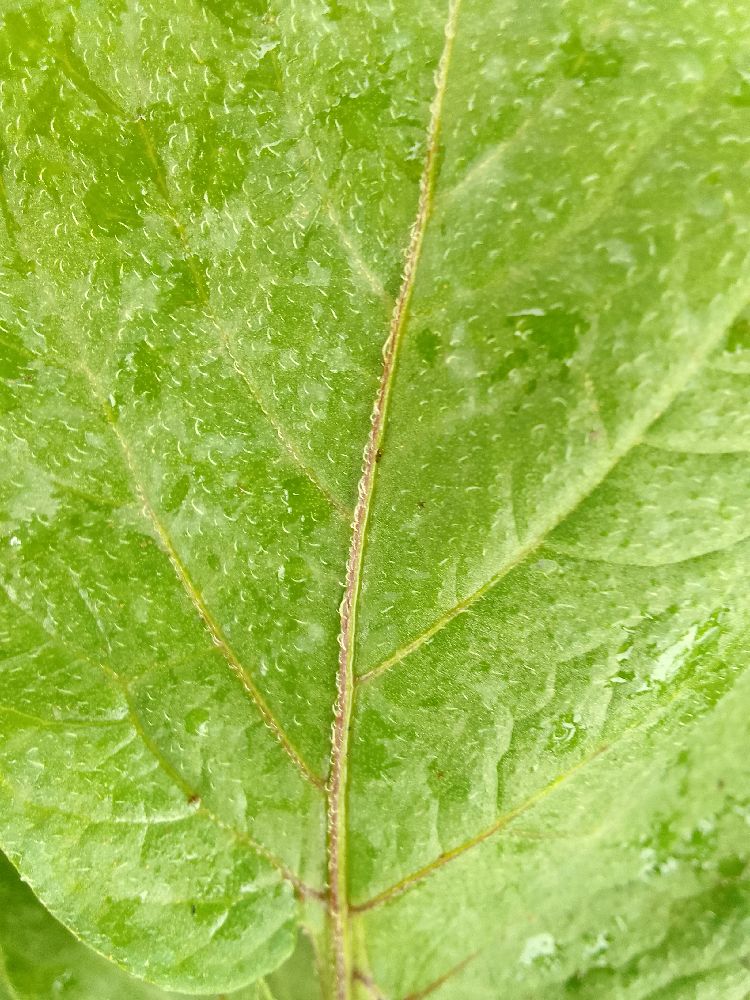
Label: Healthy